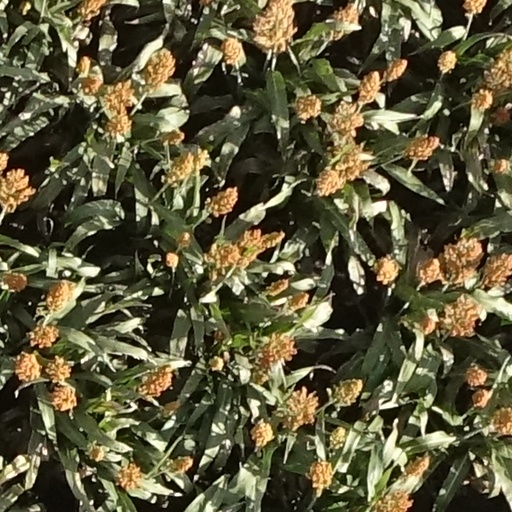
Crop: sorghum